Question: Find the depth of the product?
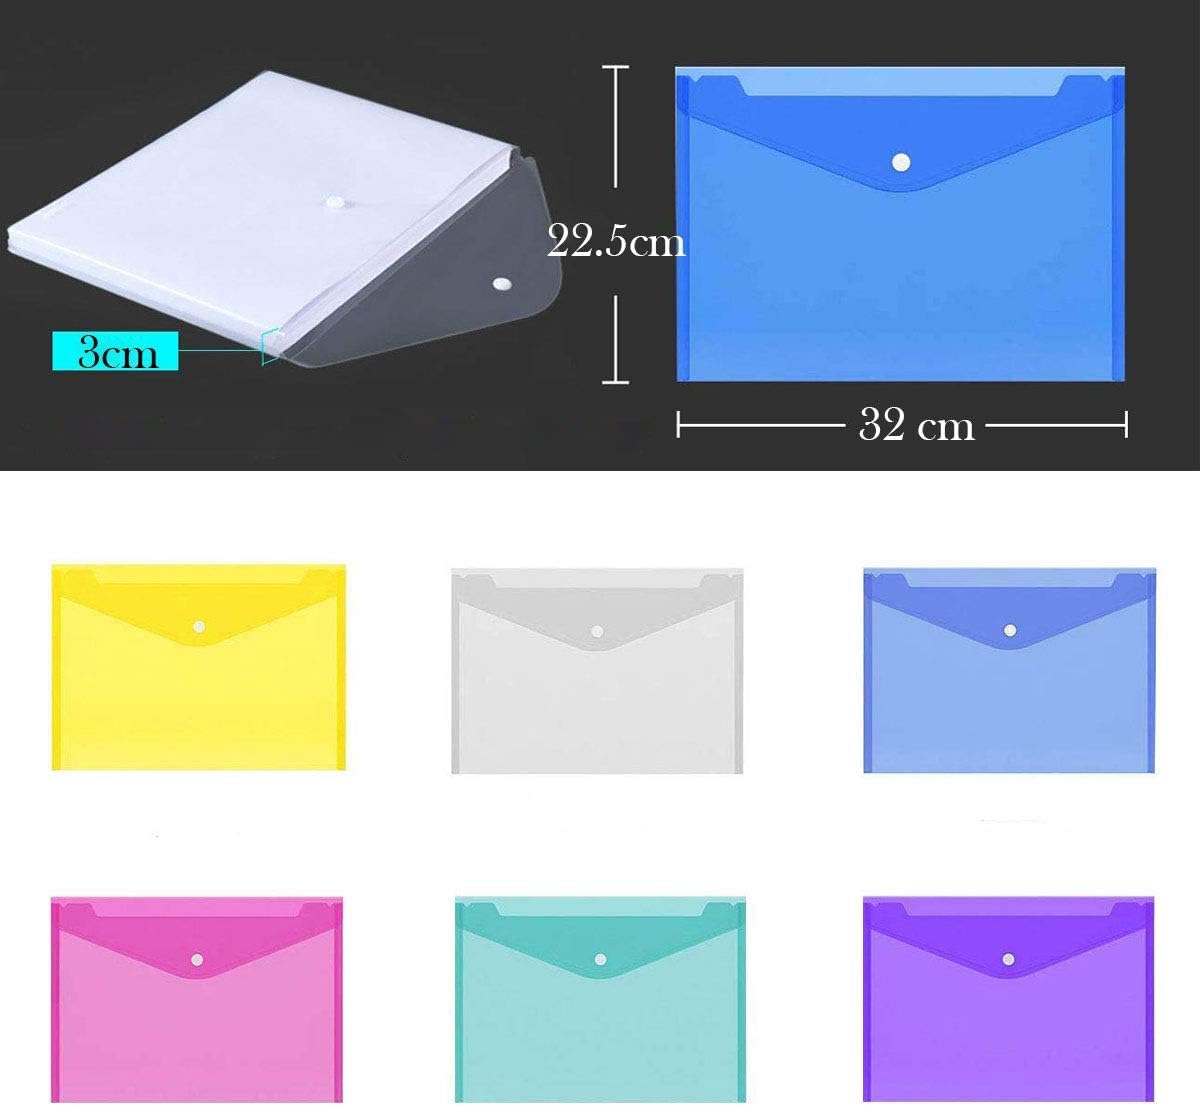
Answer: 32.0 centimetre